Excalibur Estate

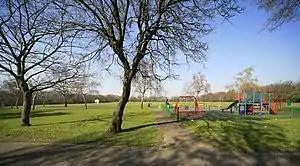
The Excalibur Estate was originally part of Forster Memorial Park, the remaining part pictured here.

The estate consisted of 189 single storey, two-bedroomed prefabricated bungalows constructed by the Uni-seco company. The nearly flat roofs have a 7 degree pitch. There were no amenities situated on the estate except for the church, St. Marks. This building originally consisted of two huts, constructed on site in the conventional manner with a sheet-metal barrelled roof, similar to an Anderson shelter.